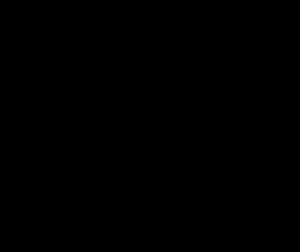
Jay Park, né le 25 avril 1987, est un chanteur, danseur, rappeur, producteur, b-boy, auteur-compositeur, mannequin, et acteur américain de descendance sud-coréenne, et un membre du b-boy crew Art of Movement basée à Seattle aux États-Unis. Il est devenu célèbre à la fin des années 2000 pour être le leader du boys band sud-coréen 2PM, formé par le label JYP Entertainment en 2008. Park a quitté le groupe et est retourné chez lui à Seattle en septembre 2009, après que des commentaires qu'il avait écrits envers la Corée quand il était un stagiaire de 17 ans, pris hors de contexte et très mal interprétés par la presse coréenne, aient été divulgués par un citoyen coréen qui avait piraté son compte MySpace.